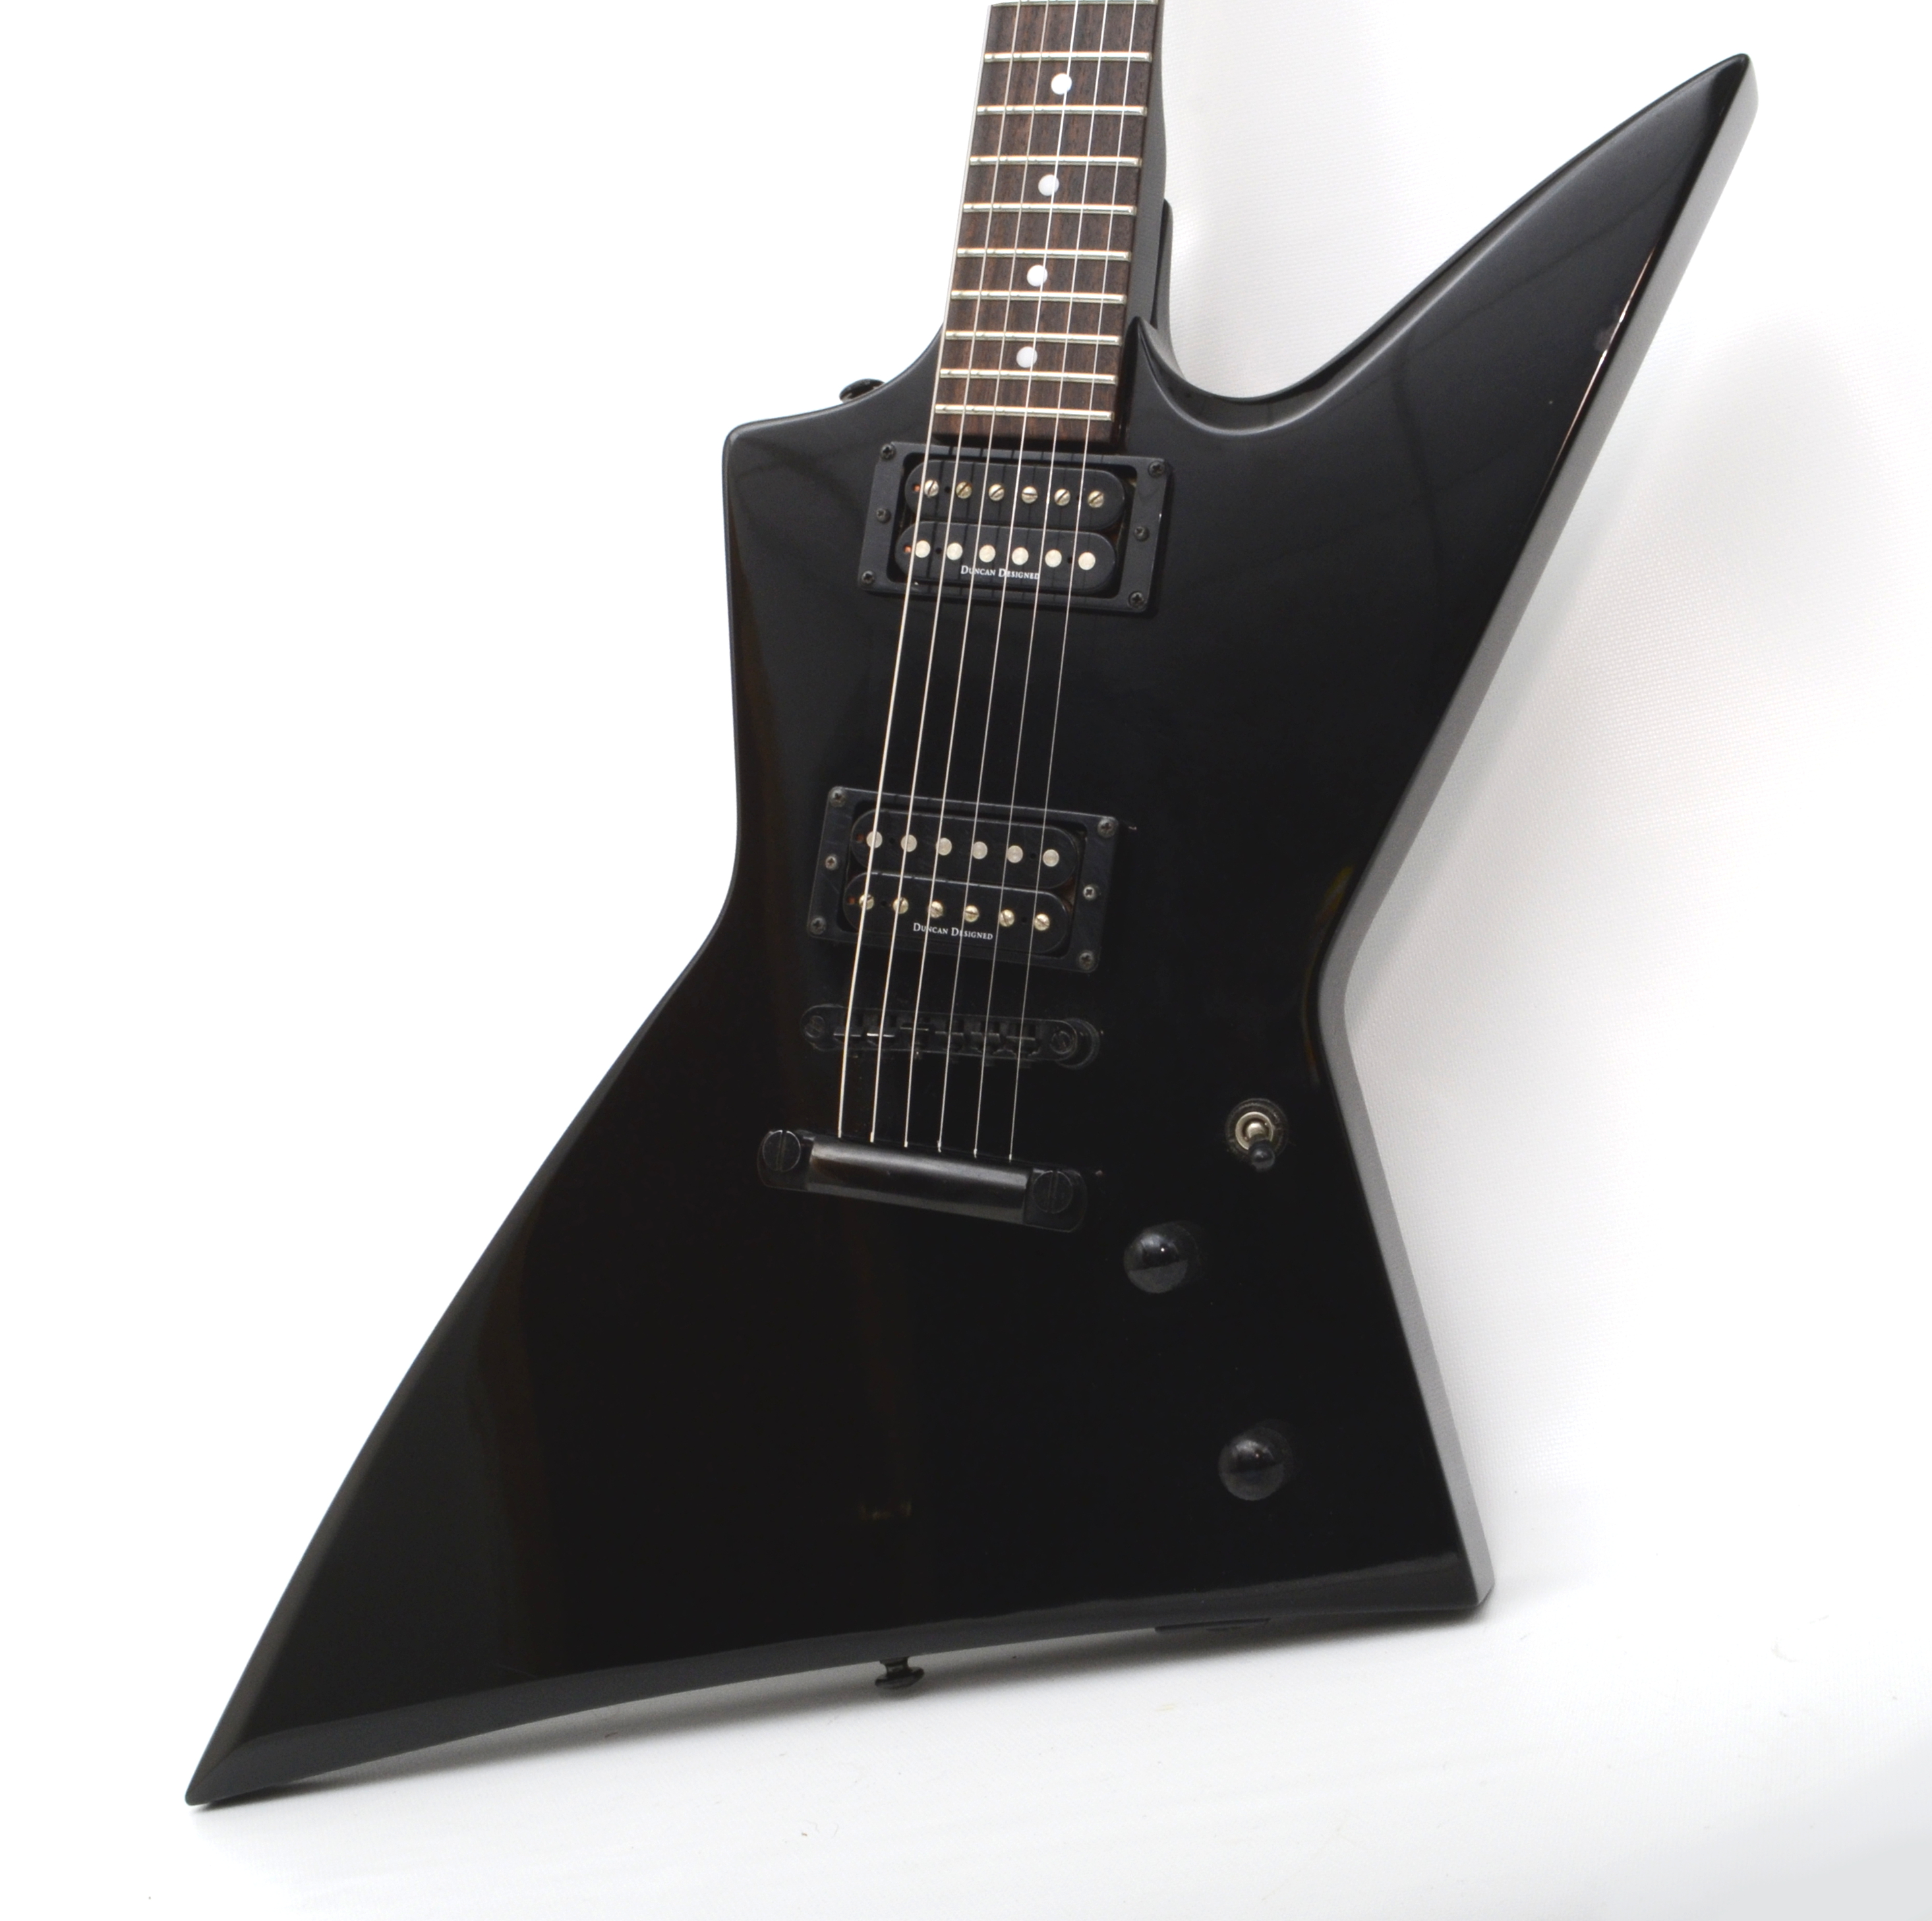
explorer, guitar, electric guitar, metal, musical instrument, string instrument, plucked string instruments, electronic musical instrument, product design, string instrument accessory, acoustic electric guitar, bass guitar, electronic instrument